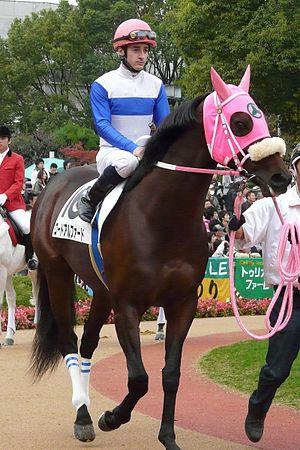
Christophe-Patrice Lemaire, né le 20 mai 1979 à Gouvieux, est un jockey français basé au Japon, participant aux courses de plat.